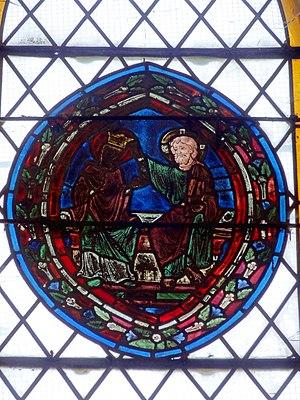
Verrière n° 5, médaillon XIIIe s. - couronnement de la Vierge
L'église Saint-Martin est une église catholique paroissiale située à Belle-Église, en France. Contrairement à ce qu'annoncent ses élévations extérieures dénuées de caractère, c'est un édifice d'une surprenante complexité, qui n'est que le résultat des agrandissements et remaniements successifs depuis la fin du XIIᵉ siècle. Seulement la base du clocher roman de la fin du XIᵉ ou du premier quart XIIᵉ siècle subsiste d'origine. Elle se caractérise par sa voûte en berceau, sa grande profondeur et ses murs très épais. Le reste du chœur et de ses deux collatéraux est gothique. Il n'y a guère deux travées analogues, et la plupart des styles architecturaux sont représentés. Cependant, la plupart des travées a été bâtie avec grand soin, et l'architecture des parties orientales est tout sauf rustique. L'on trouve même des éléments remarquables par leur qualité, telles que les voûtes à six branches d'ogives du chœur et du croisillon nord avec leurs supports, ou par leur originalité. L'édifice n'est pas protégé au titre des monuments historiques, mais plusieurs éléments de son mobilier et quatre vitraux le sont en revanche.